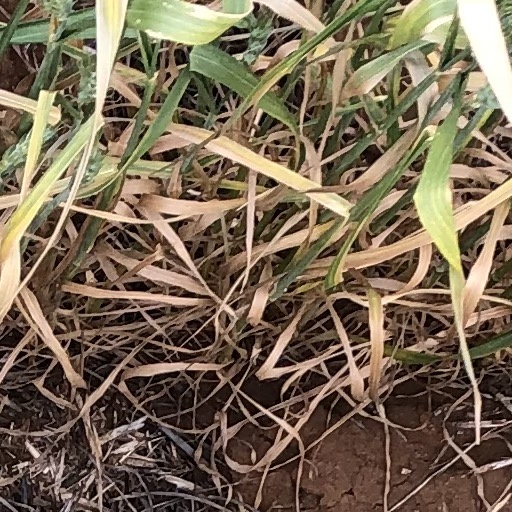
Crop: wheat